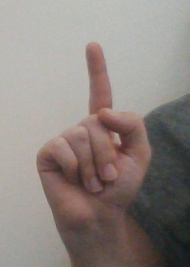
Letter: bb